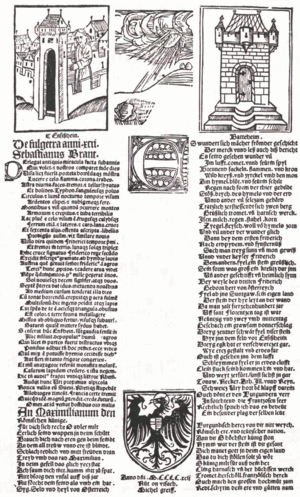
La météorite d'Ensisheim est une météorite tombée en 1492 à proximité du village d'Ensisheim. C'est la plus ancienne chute de météorite répertoriée en Europe. Appelée « pierre du tonnerre d'Ensisheim » lors de sa découverte, il s'agit d'une météorite du groupe des chondrites à olivine et hypersthène, du groupe LL6.
Une météorite est un objet solide d'origine extraterrestre qui en traversant l'atmosphère terrestre n'a pas perdu toute sa masse, et qui en a atteint la surface solide sans y être entièrement volatilisé lors de l'impact avec cette surface. La définition s'applique aussi à des objets arrivant sur la surface solide d'autres astres ; il a ainsi été trouvé sur la planète Mars plusieurs météorites, et sur la Lune un fragment de granite d'origine terrestre.